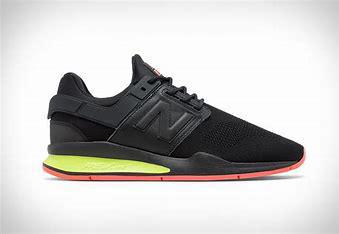
Brand: New
Model: Balance 247